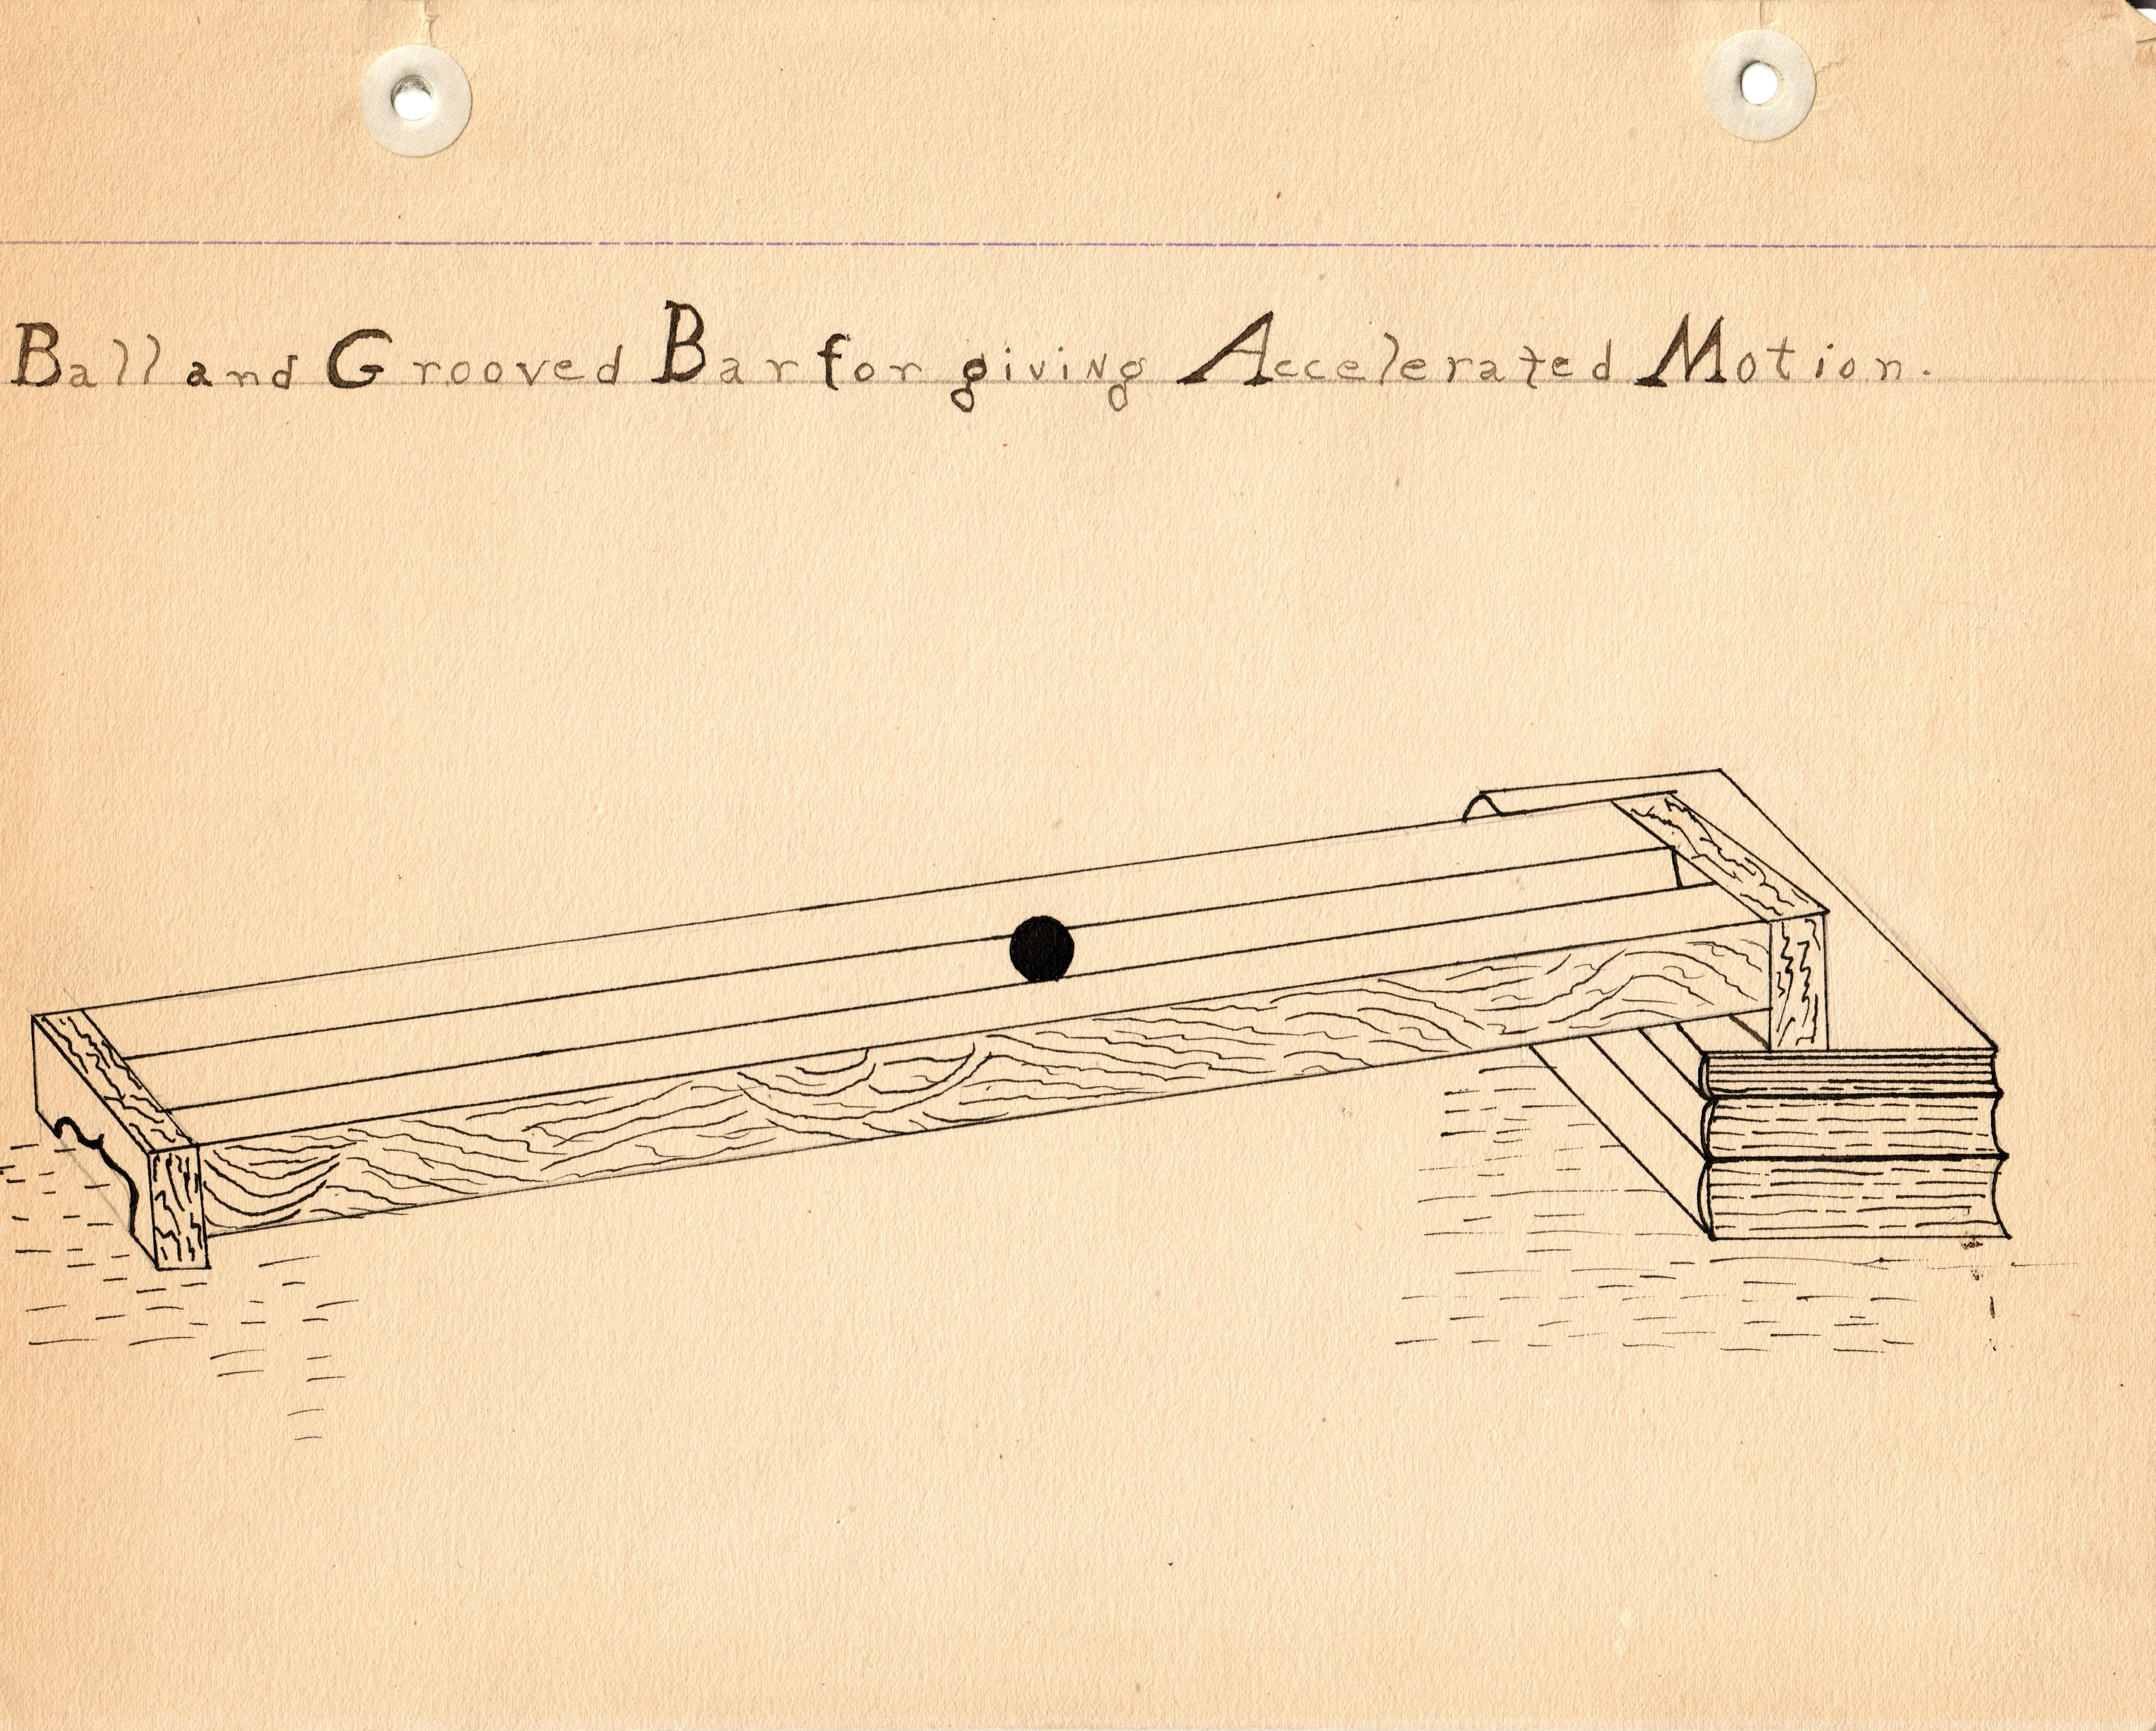
Ball and Grooved Bar for giving Accelerated Motion
Specialty: lab-equipment